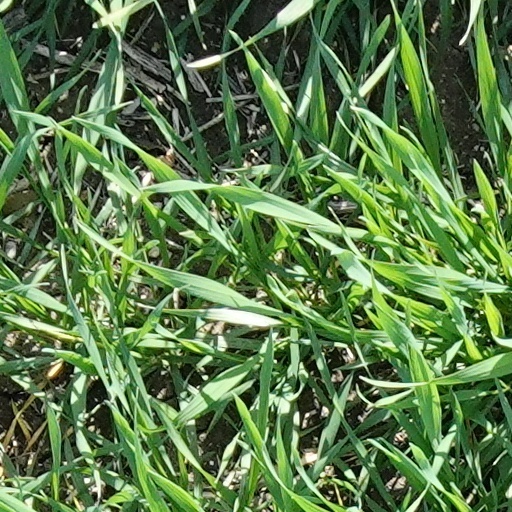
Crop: wheat